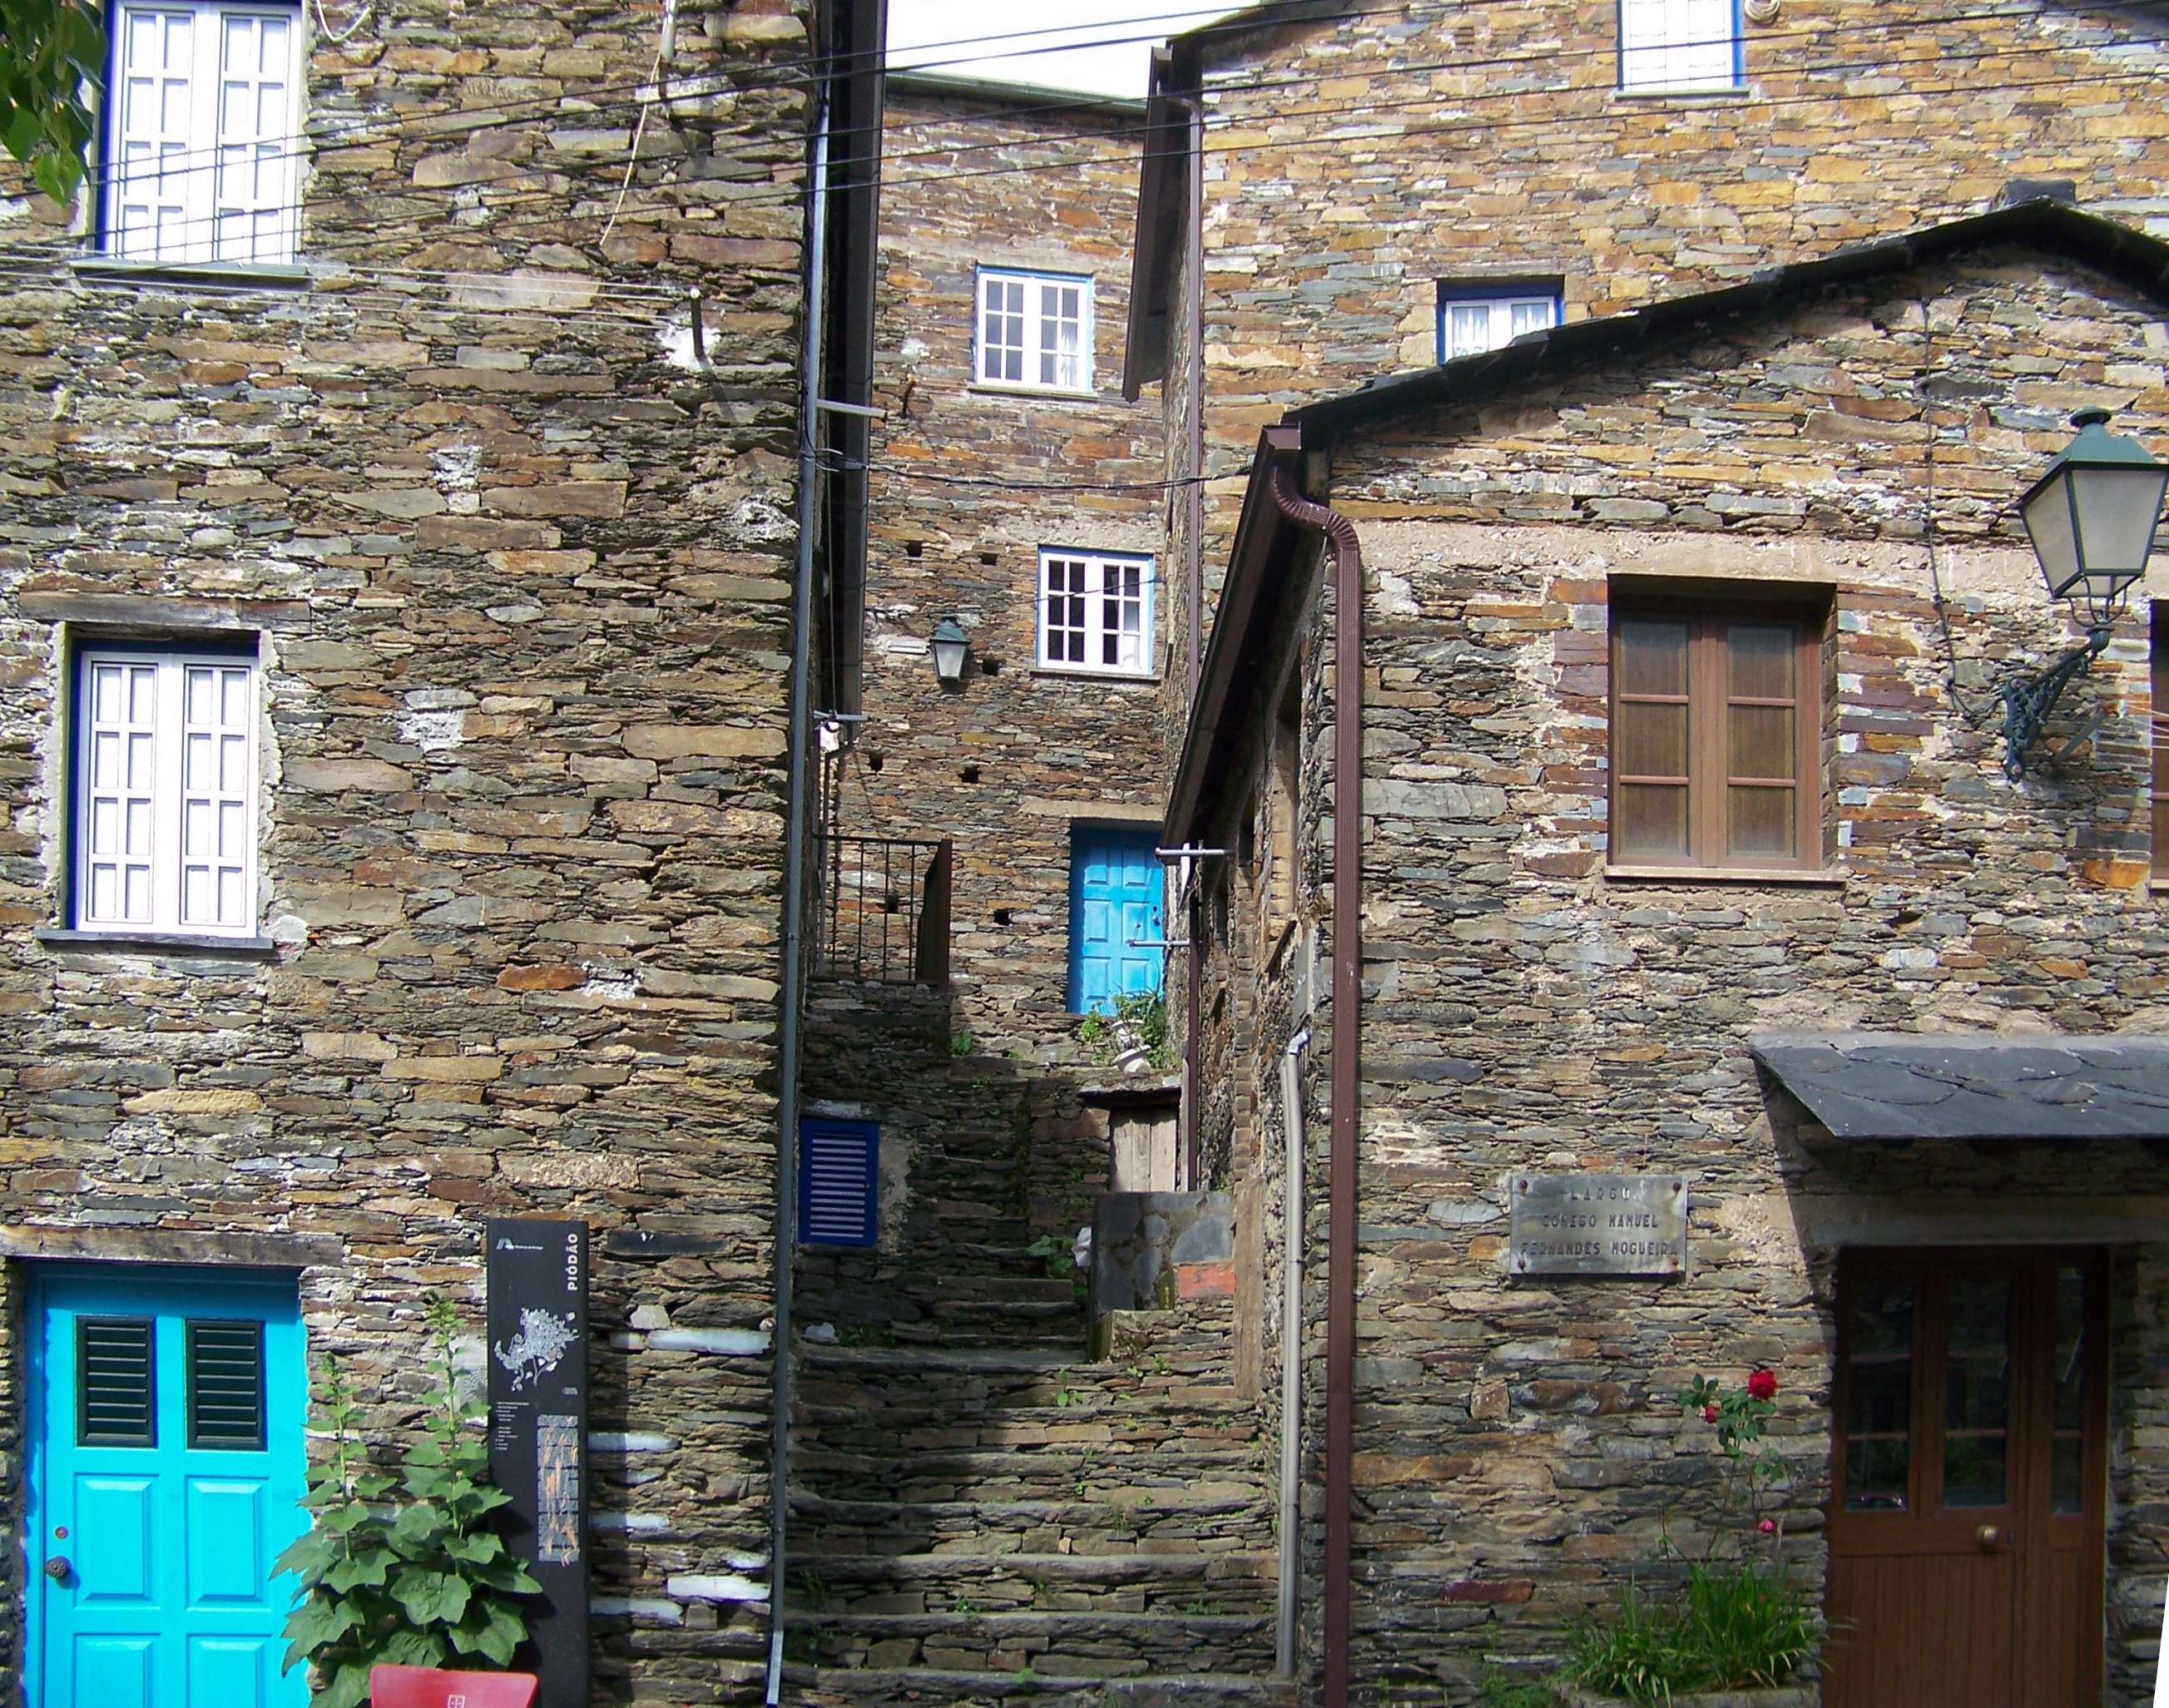
house, window, town, building, home, wall, village, suburb, cottage, facade, property, lane, stones, farmhouse, portugal, estate, brickwork, siding, neighbourhood, facades, residential area, piodao